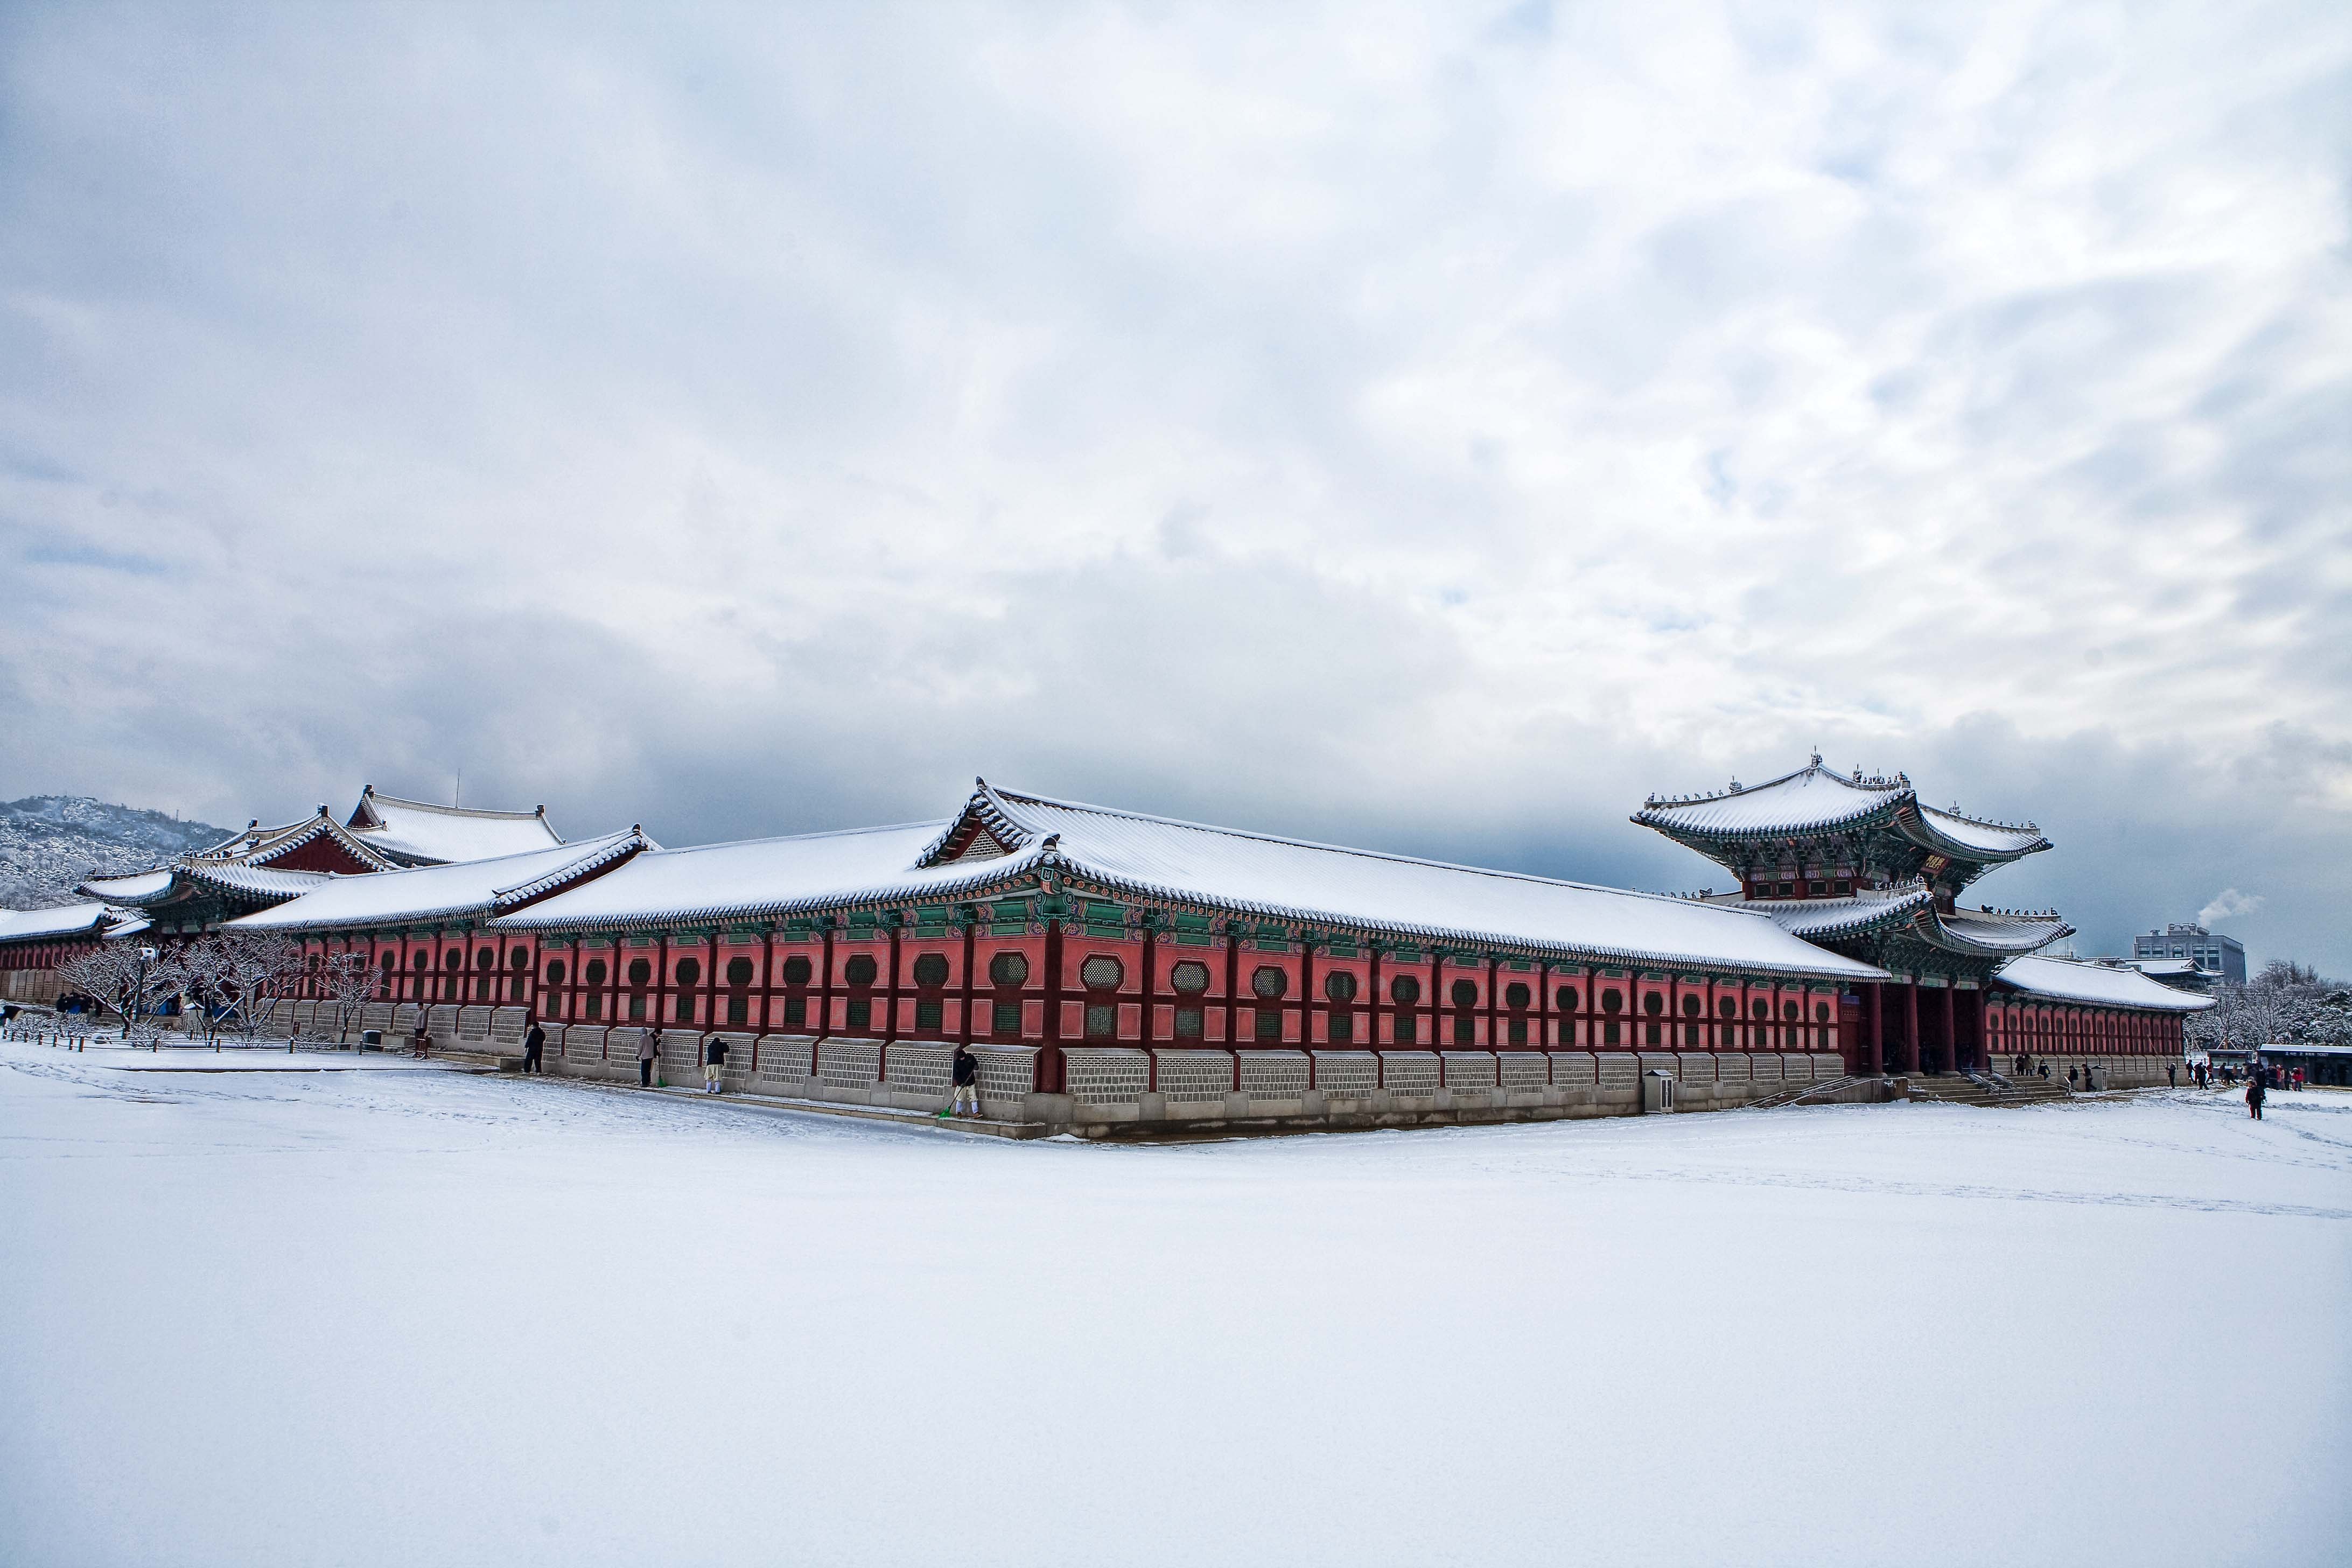
mountain, snow, winter, cloud, architecture, sky, vehicle, weather, season, korea, resort, traditional, seoul, forbidden city, republic of korea, old school, historic sites, roof tile, cultural property, gwanghwamun, gyeongbok palace, sejongno, atmosphere of earth